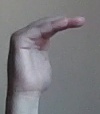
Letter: haa